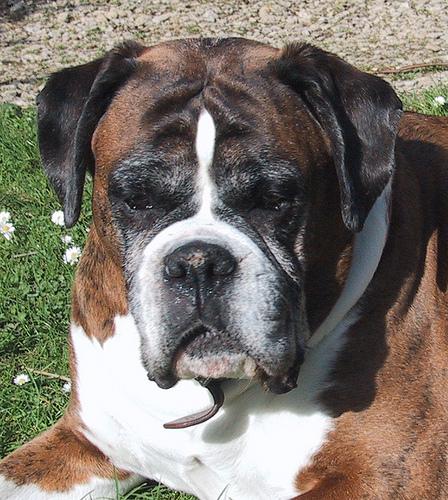
Breed: boxer